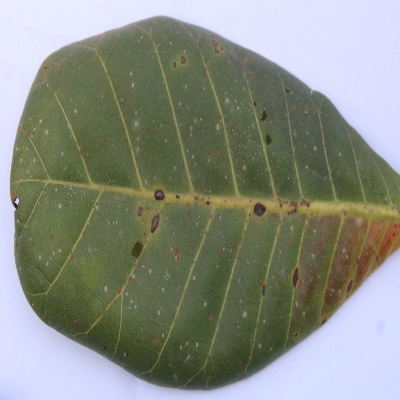
Crop: Cashew
Condition: red rust